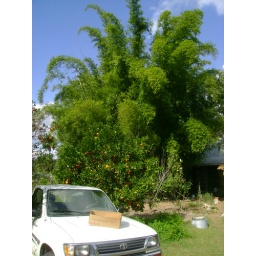
&amp;amp; craig's brokedown truck in front of a tangerine tree